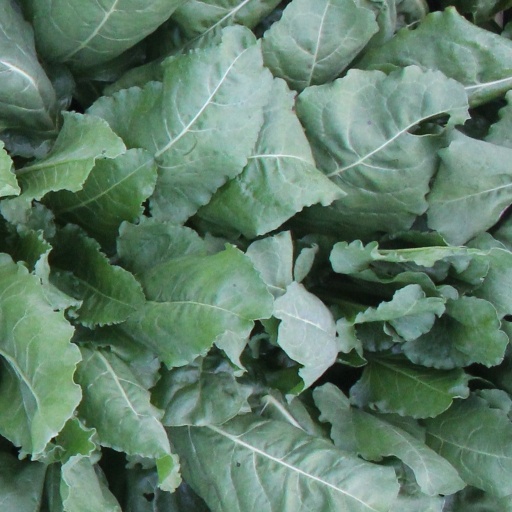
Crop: sugar beet